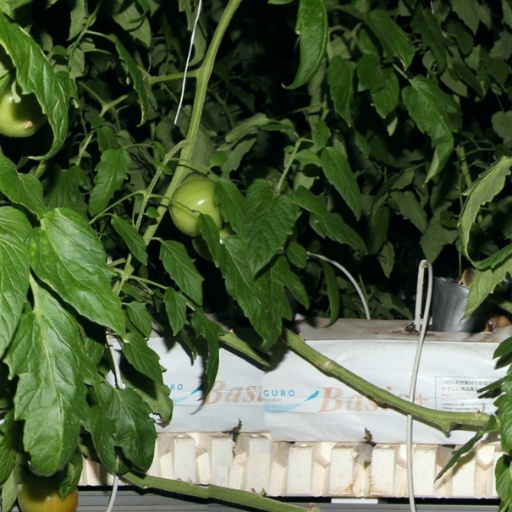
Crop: tomato